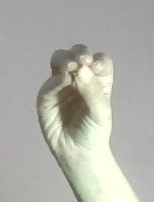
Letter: ha